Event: Nepal Earthquake
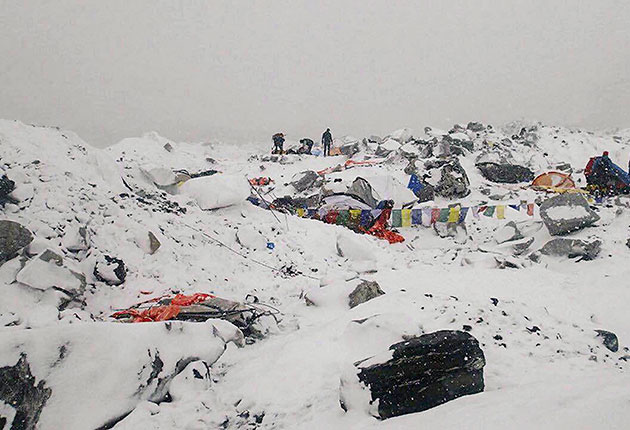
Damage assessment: damage